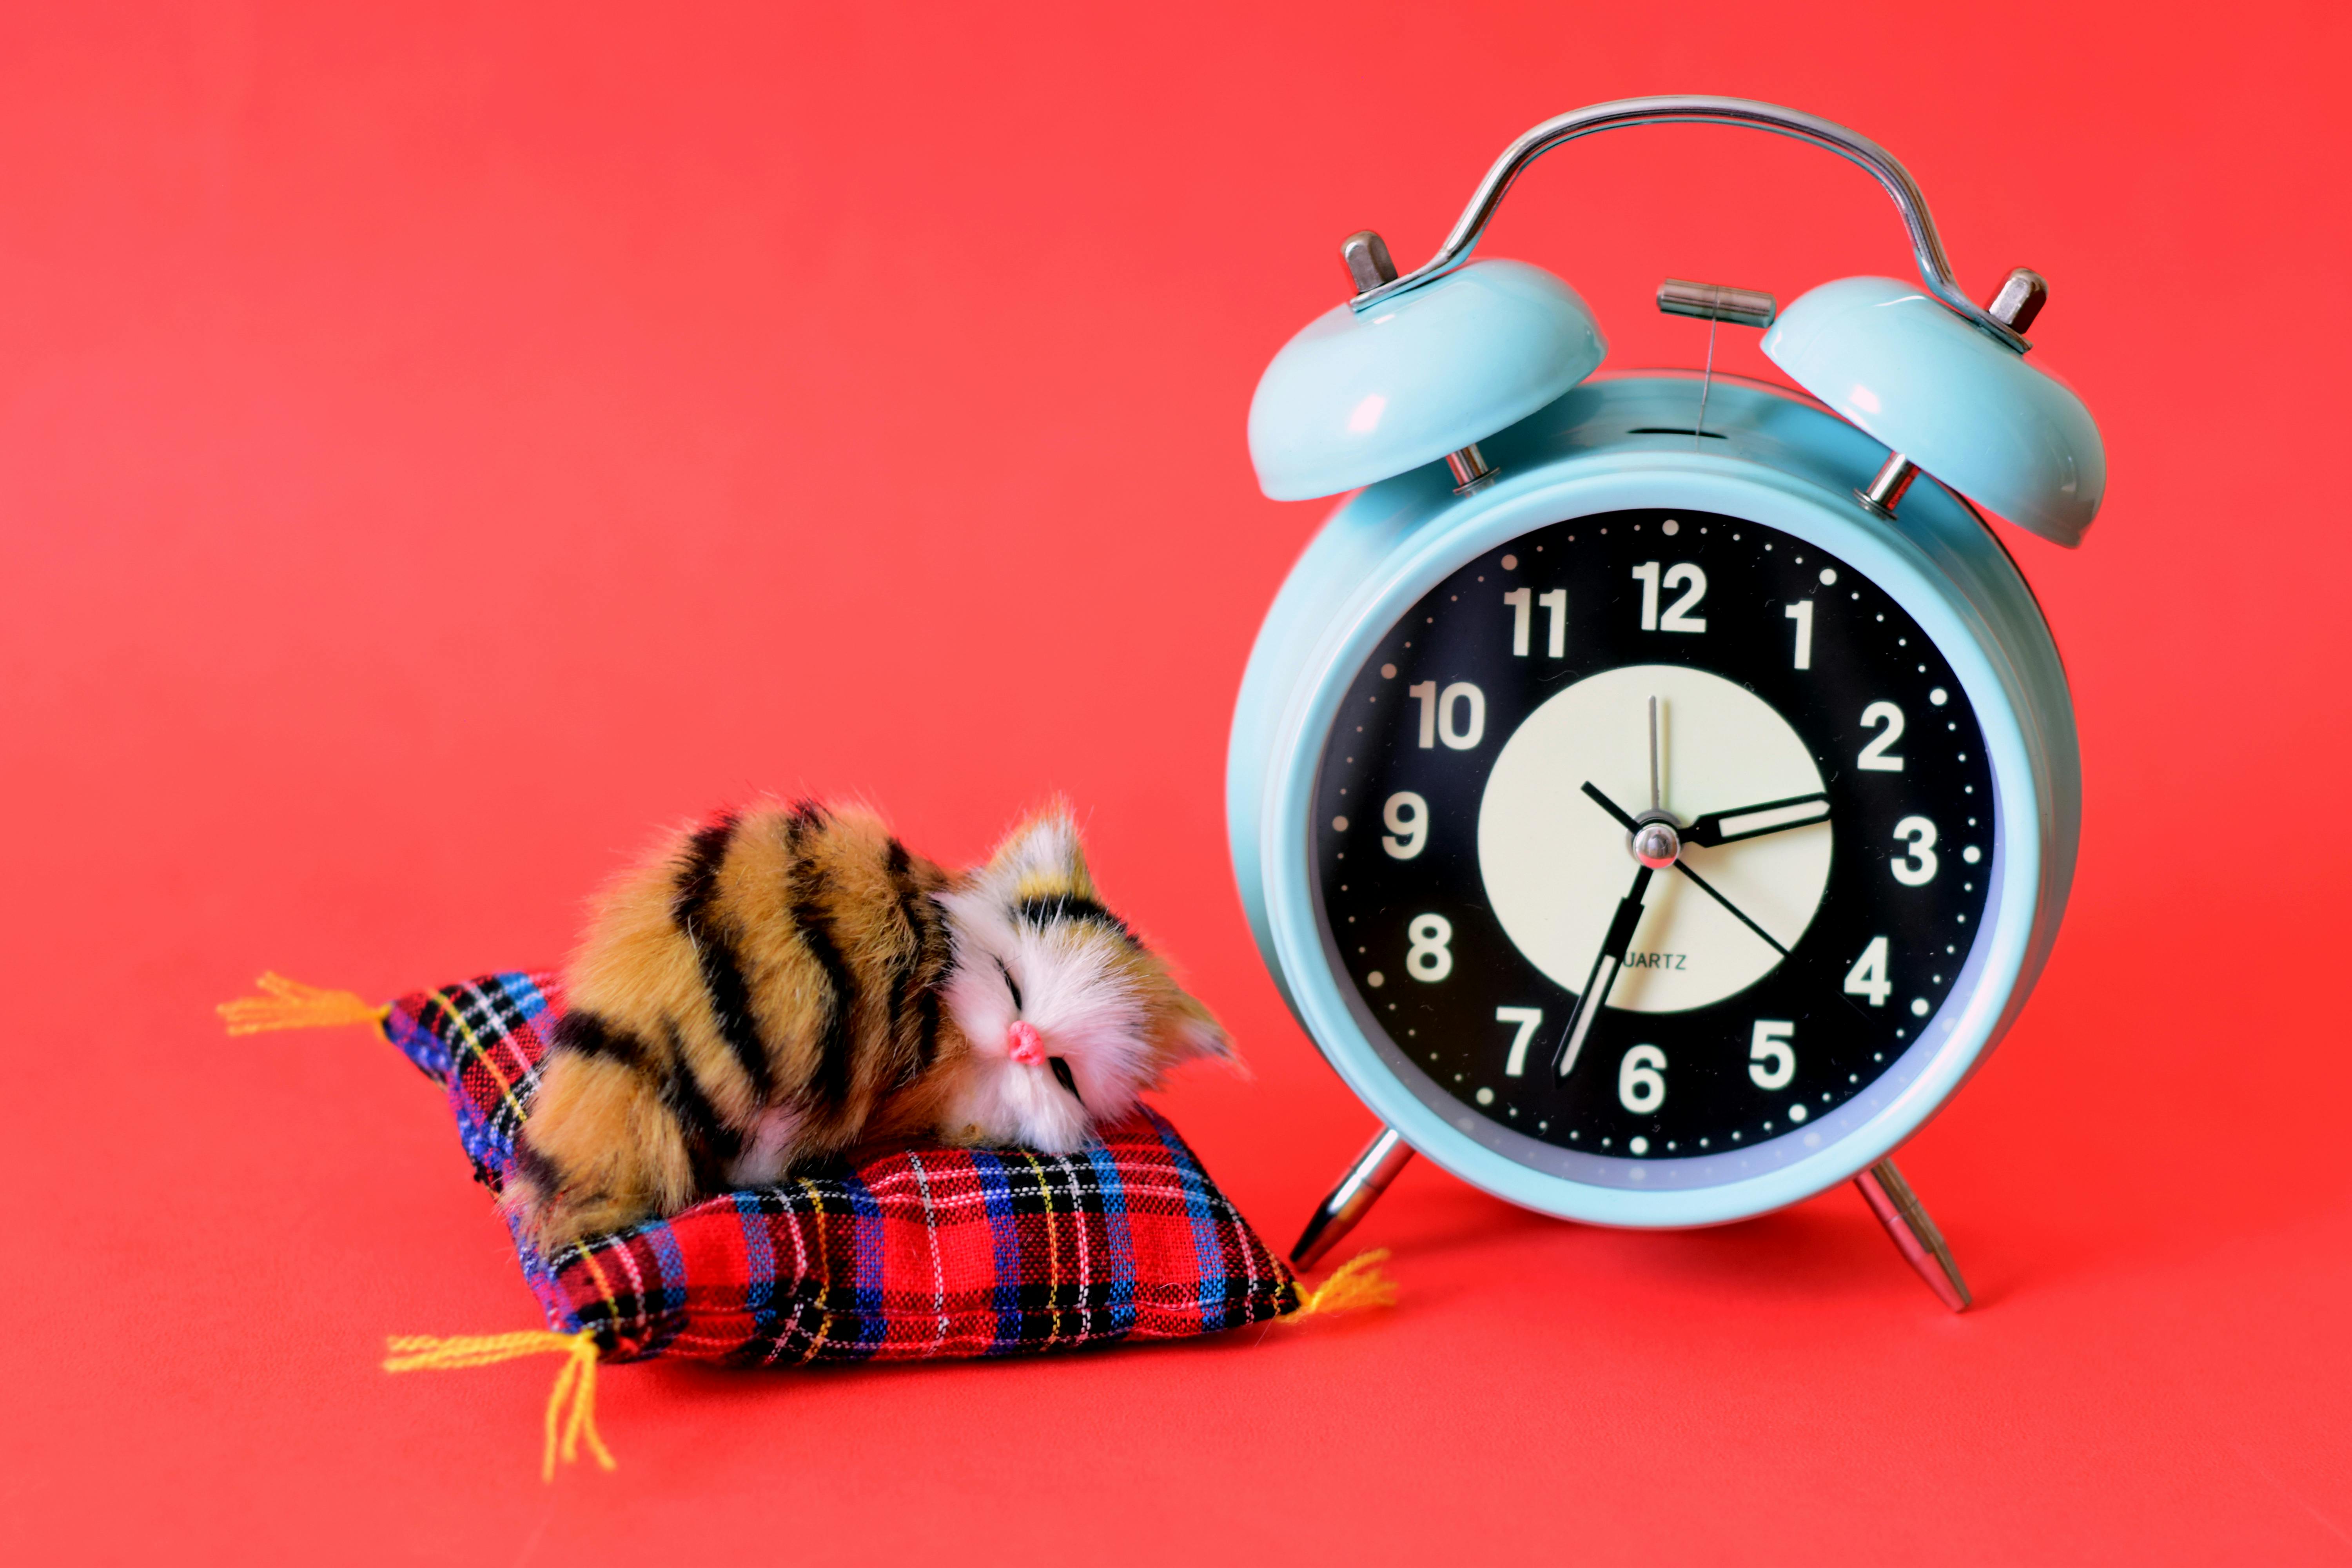
clock, alarm clock, orange, cat, watch, quartz clock, tartan, font, toy, small to medium sized cats, felidae, whiskers, circle, rectangle, plaid, Analog watch, fashion accessory, event, interior design, wrist, tail, wall clock, still life photography, brand, holiday, fur, home accessories, pattern, metal, graphics, ornament, paw, domestic short haired cat, measuring instrument, still life